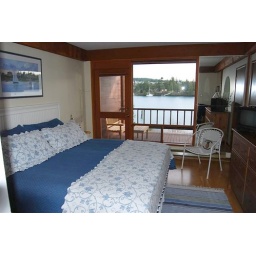
King Size bed in master with door to deck and view.